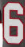
Number: 6